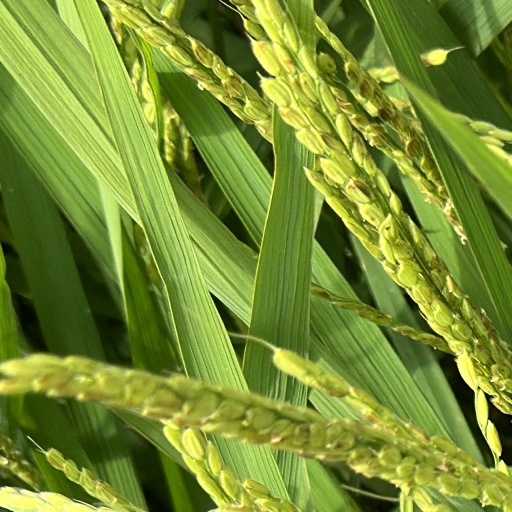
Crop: rice